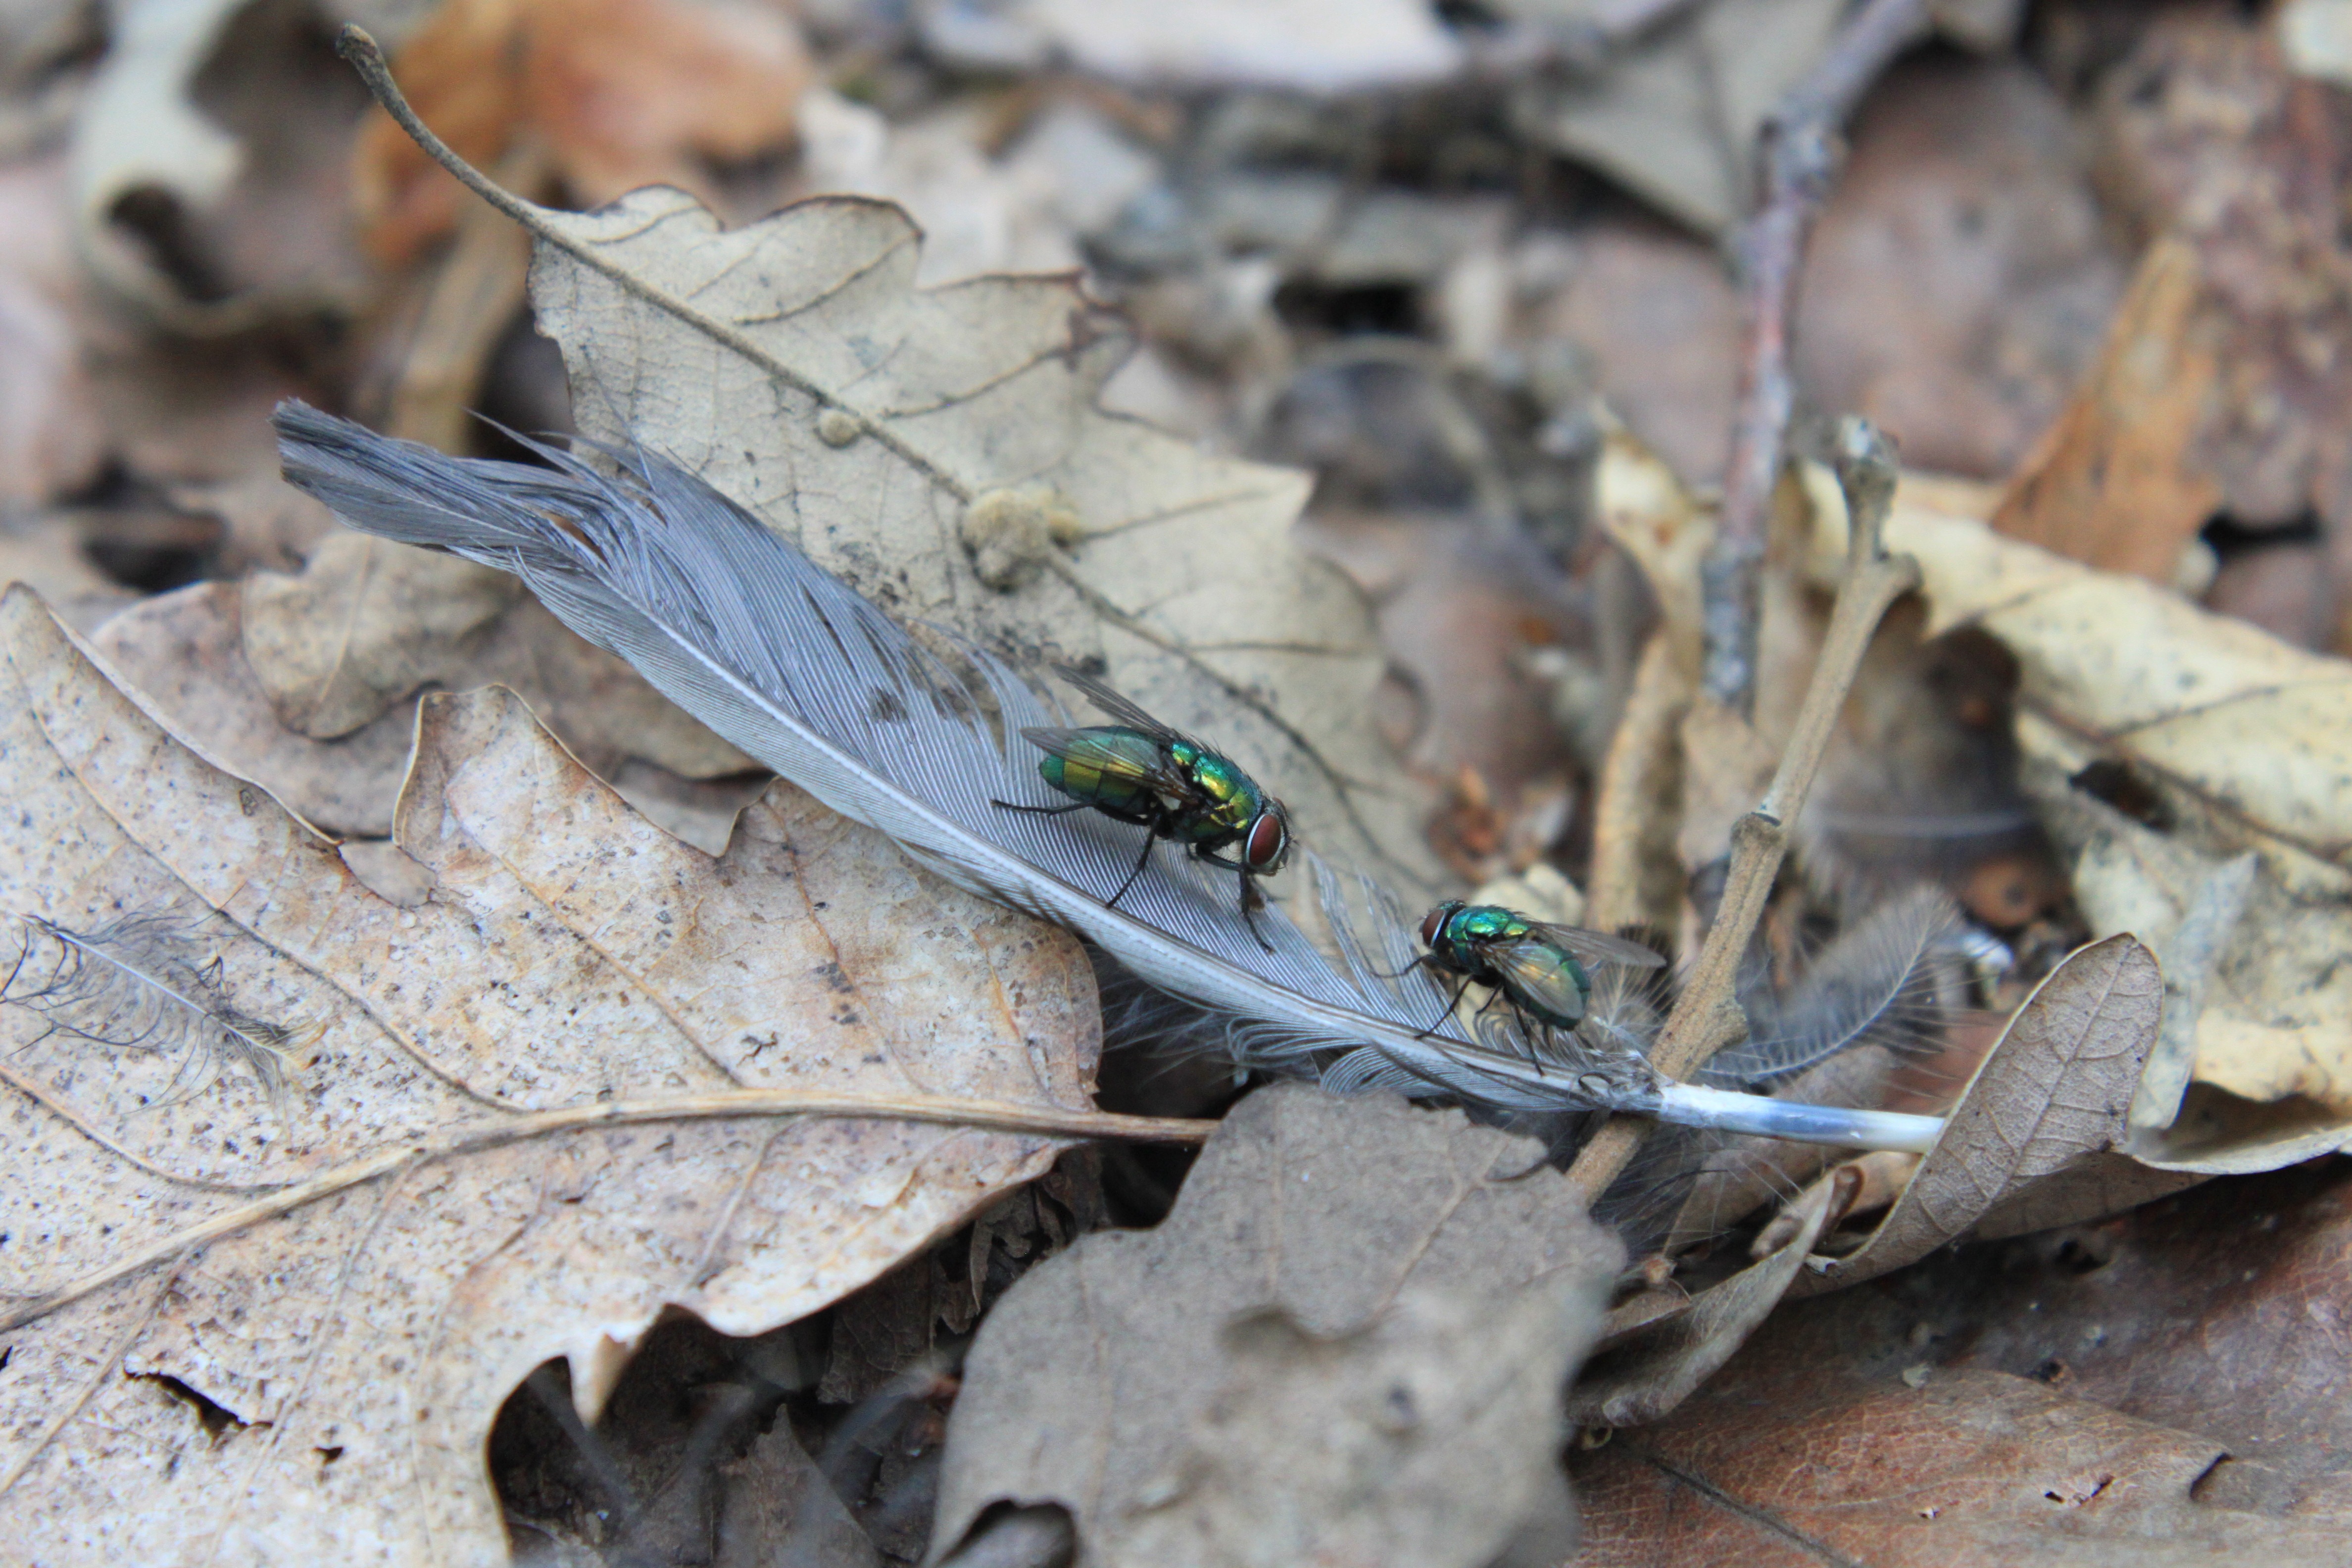
bird, leaf, fly, wildlife, green, golden, insect, yellow, fauna, invertebrate, close up, feathers, insects, macro photography, sericata, lucilia, phaenicia